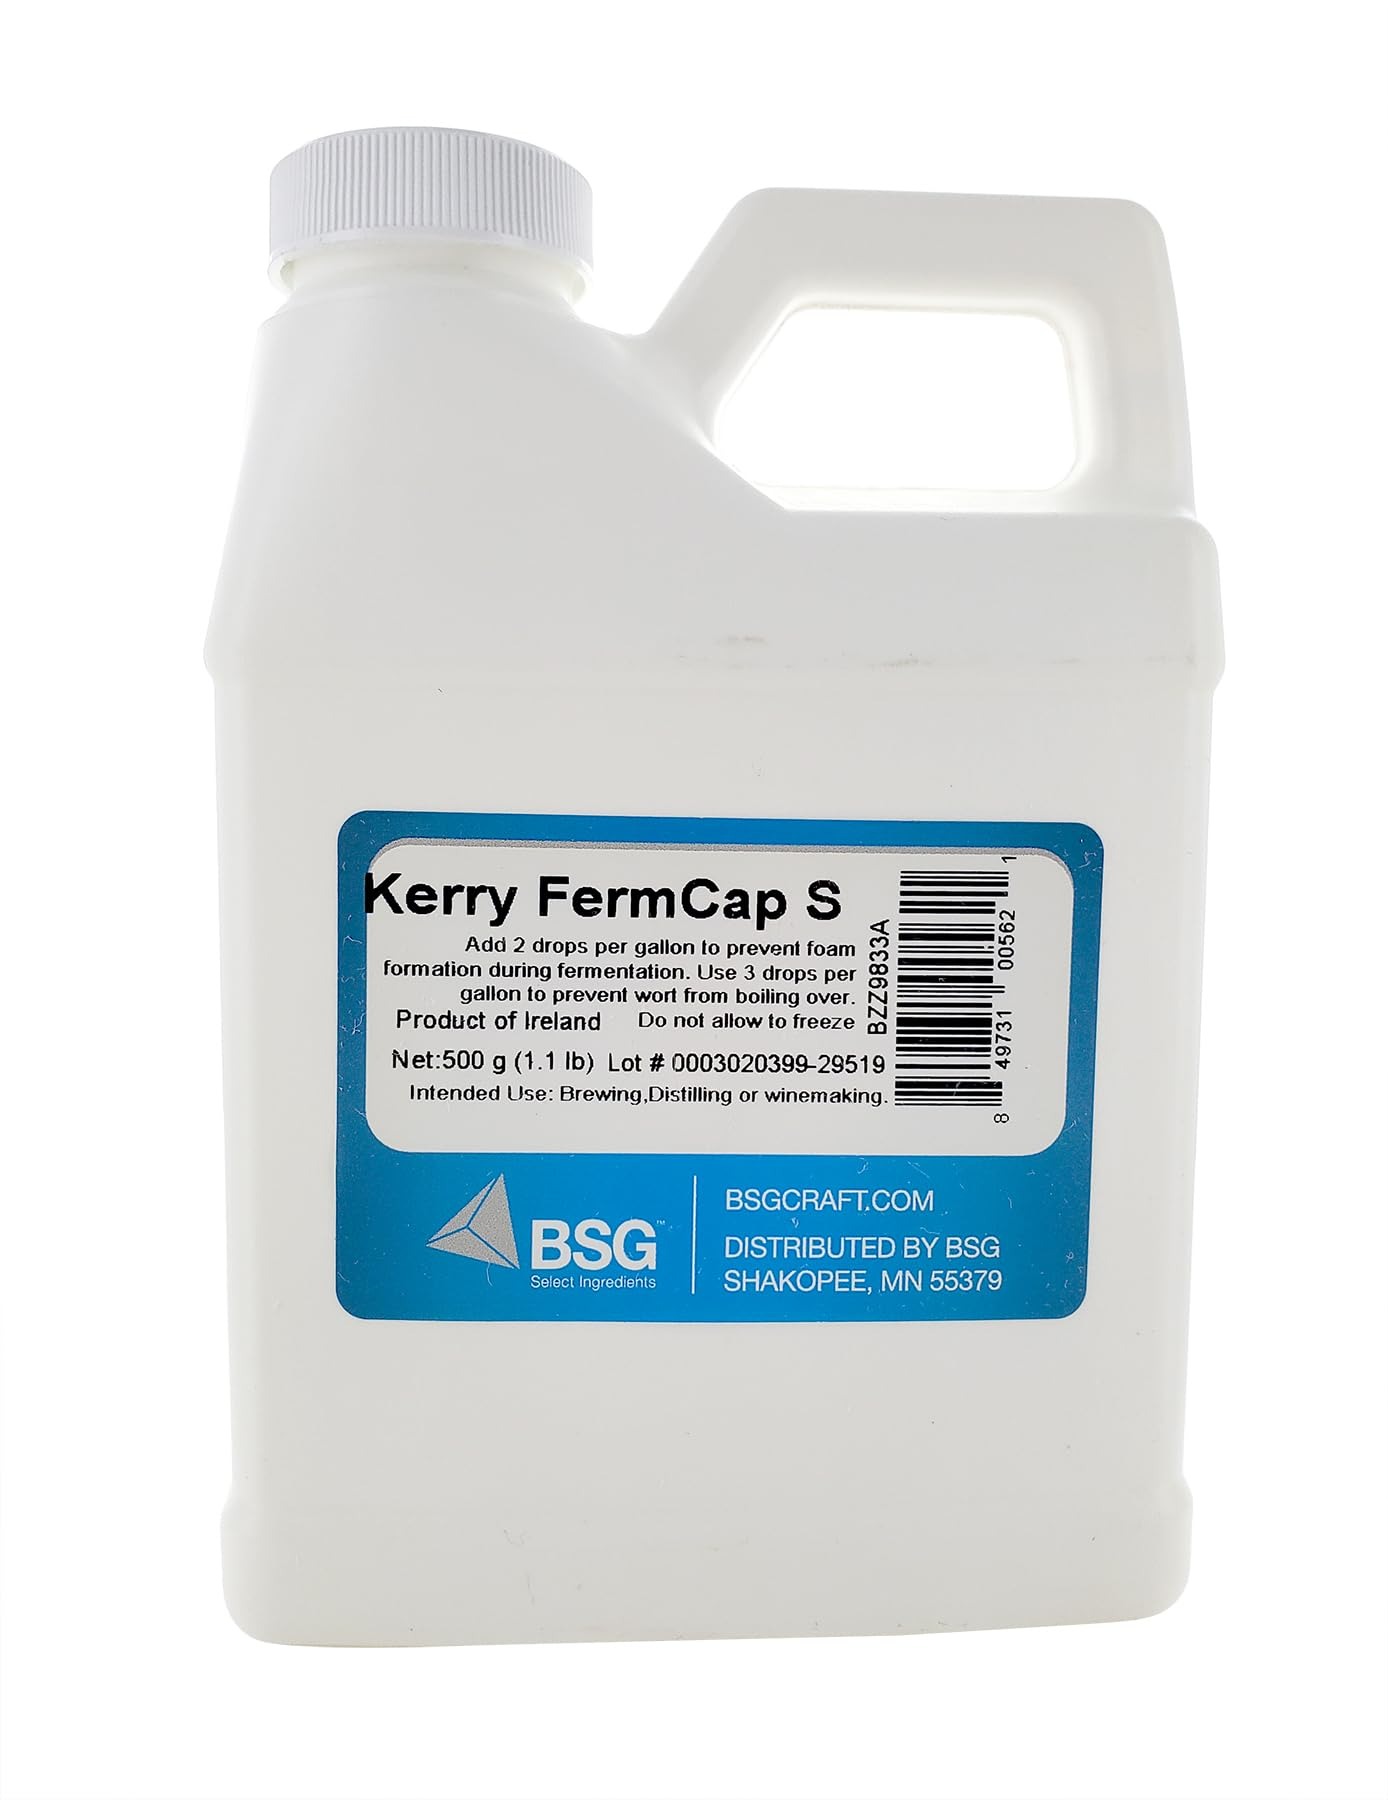
Item Name: Kerry Fermcap S
Bullet Point: Prevents Foaming
Product Description: Fermcap S anti-foam agent. 500 ml bottle. Add 2 drops per gallon to boil or fermenter. Prevents foam-over.
Value: 16.91
Unit: Fl Oz

Price: 39.49